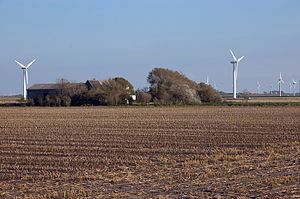
Kog / Inddigede koge i Sønderjylland / Det tidligere Nordstrand
Elisabeth-Sophie Kog.
En kog er et med diger beskyttet marsklandskab ved Nordsøen. Koge findes både i Danmark, Tyskland og i Nederlandene, hvor de kaldes polder. Ordet kog er et låneord fra det nordfrisiske sprog.